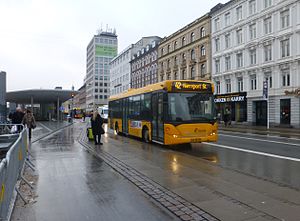
Keolis
Movias buslinie 42 der køres af Keolis ved Nørreport Station.
Keolis er et fransk selskab, der driver persontog, sporvogne, busser, trolleybusser, kabelbaner og lufthavnsservice verden over. Selskabet, der har hovedsæde i Paris, ejes af de franske statsbaner SNCF med 70 % og den canadiske pensionsfond Caisse de dépôt et placement du Québec med 30 %.